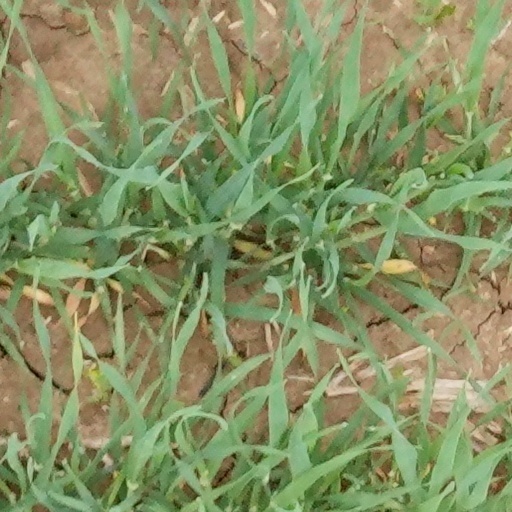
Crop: wheat